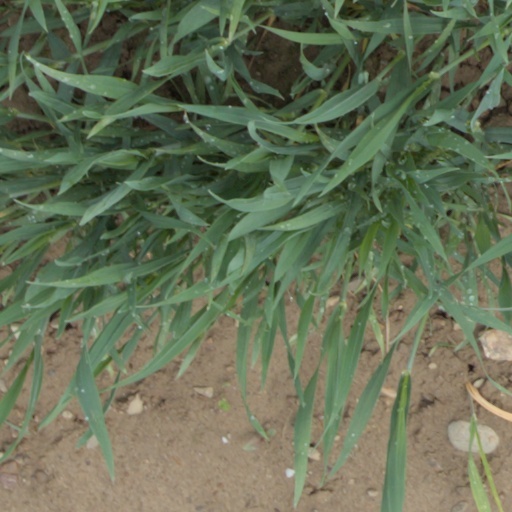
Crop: wheat